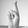
ASL letter: R